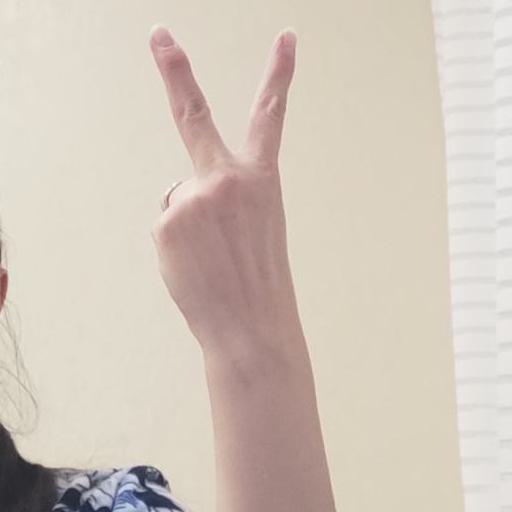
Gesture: peace_inverted